Henry Warner Slocum

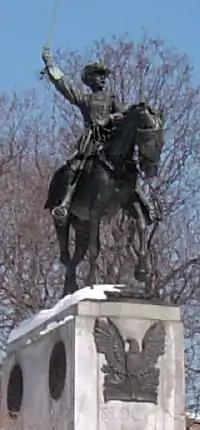
An equestrian statue of Slocum by Frederick William MacMonnies in Brooklyn's Prospect Park

Maj. Gen. Slocum played a decisive role in the Union victory at the Battle of Gettysburg, July 1–3, 1863. His XII Corps troops' defense of Culp's Hill on the Union right is credited with ensuring Meade's ultimate victory against Lee's army.